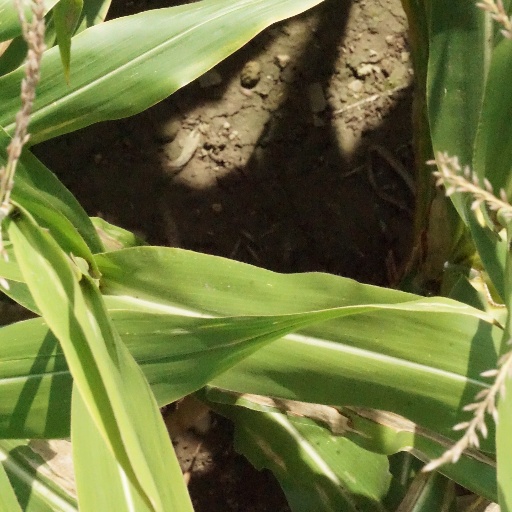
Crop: maize; corn